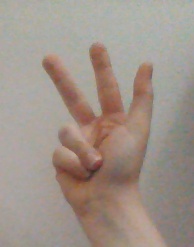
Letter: al